An Antarctic Epic

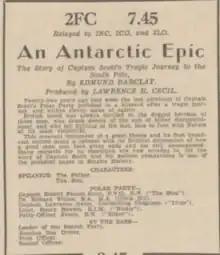
Wireless Weekly 29 March 1935

A new production was given in 1947. At that time Barclay reflected, "After all these years, I can see its many faults, but I will always have a fondness for it. Not only was it my very first radio play, but, being producer as well as author, I cast myself in a small part, my first, last, and only appearance before the microphone."